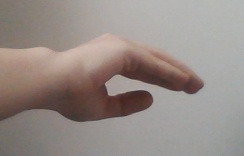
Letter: jeem